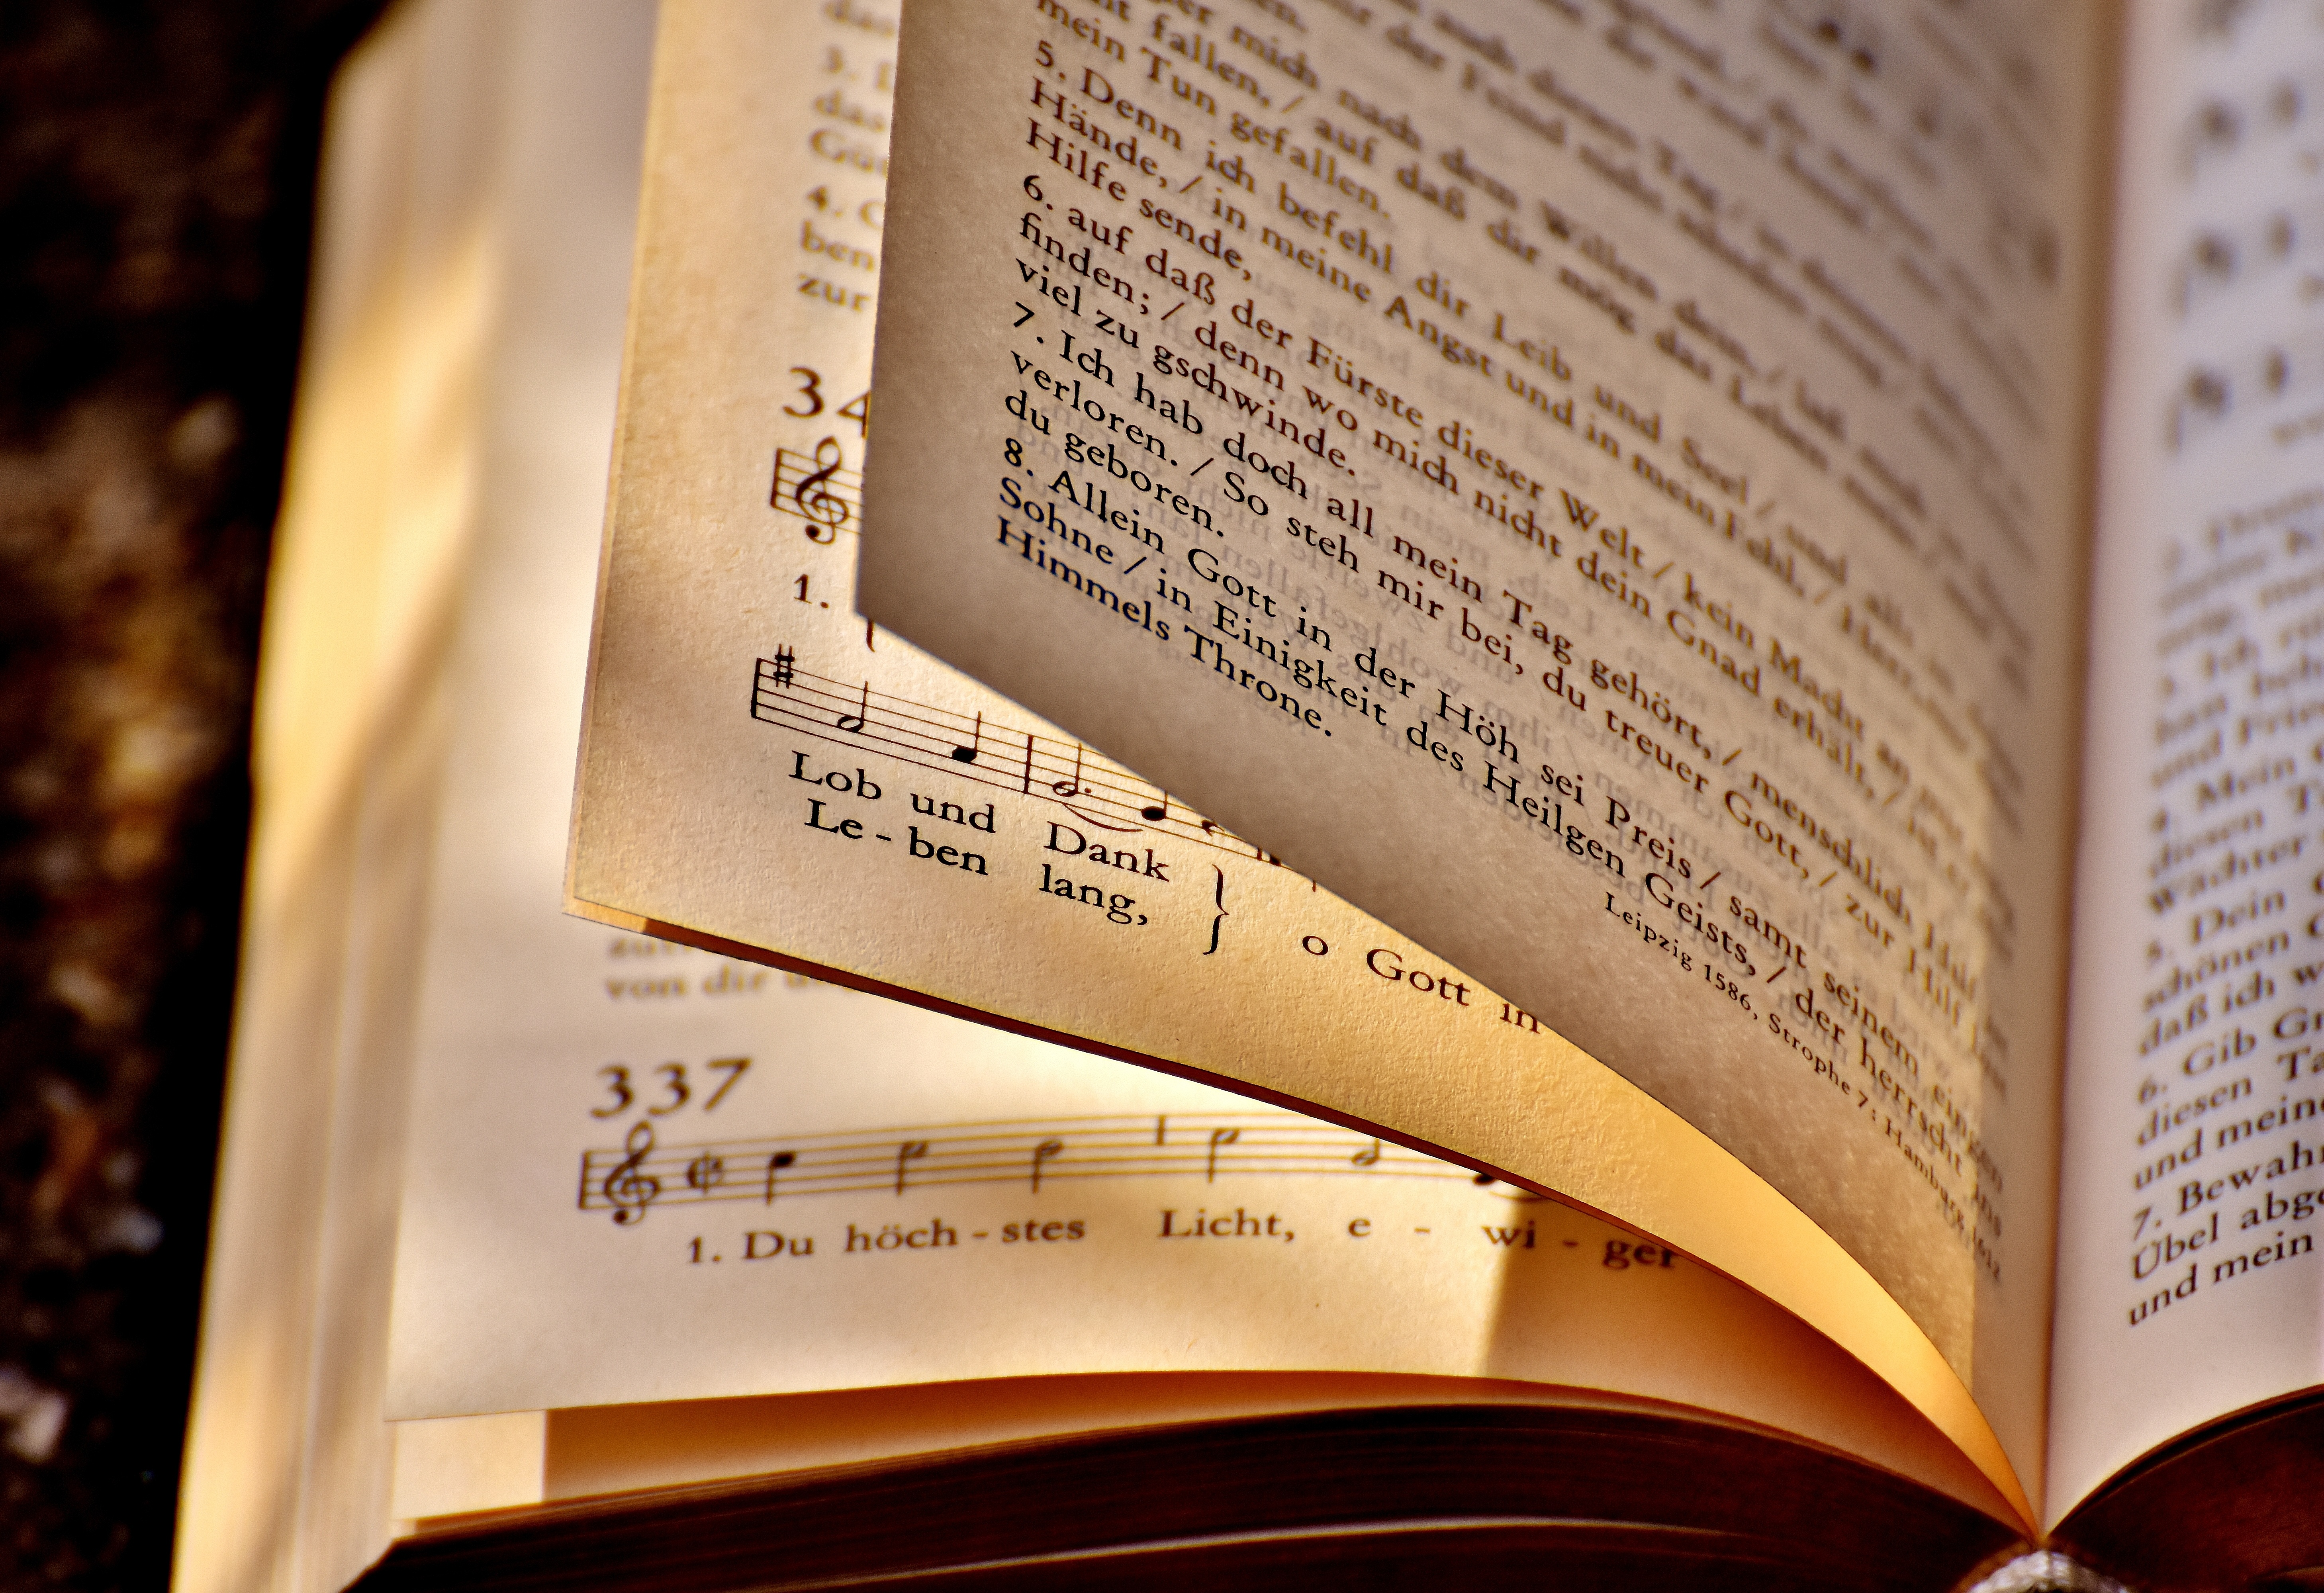
writing, book, open, religion, church, christian, paper, page, close up, brand, hymnal, font, text, faith, bound, cover, browse, pitched, book pages, scrolled, scroll to